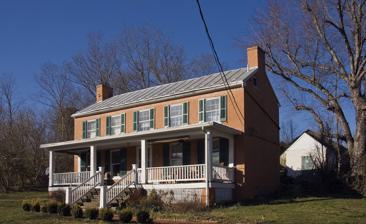
Building: George Washington Hollida House
Country: United States of America
Year built: 1842
Historic house in West Virginia, United States United States historic place George Washington Hollida House U.S. National Register of Historic Places U.S. Historic district Contributing property Show map of West Virginia Show map of the United States Nearest city Shepherdstown, West Virginia Coordinates 39°29′3″N 77°50′2″W / 39.48417°N 77.83389°W / 39.48417; -77.83389 Built 1842 Architectural style Greek Revival NRHP reference No. 04000031 Added to NRHP February 11, 2004 The George Washington Hollida House is a brick house built c. 1842 near the village of Scrabble , West Virginia , United States . The Hollida (pronounced "Holiday") House is an example of an I-house with a five-bay front and a four-bay ell extending to the rear with Greek Revival detailing. The property includes several outbuildings and a bank barn . The Hollida house is included in the larger Scrabble Historic District, which encompasses the entire village. References